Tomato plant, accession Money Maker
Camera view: vertical (180 deg); turntable rotation: 180 degrees
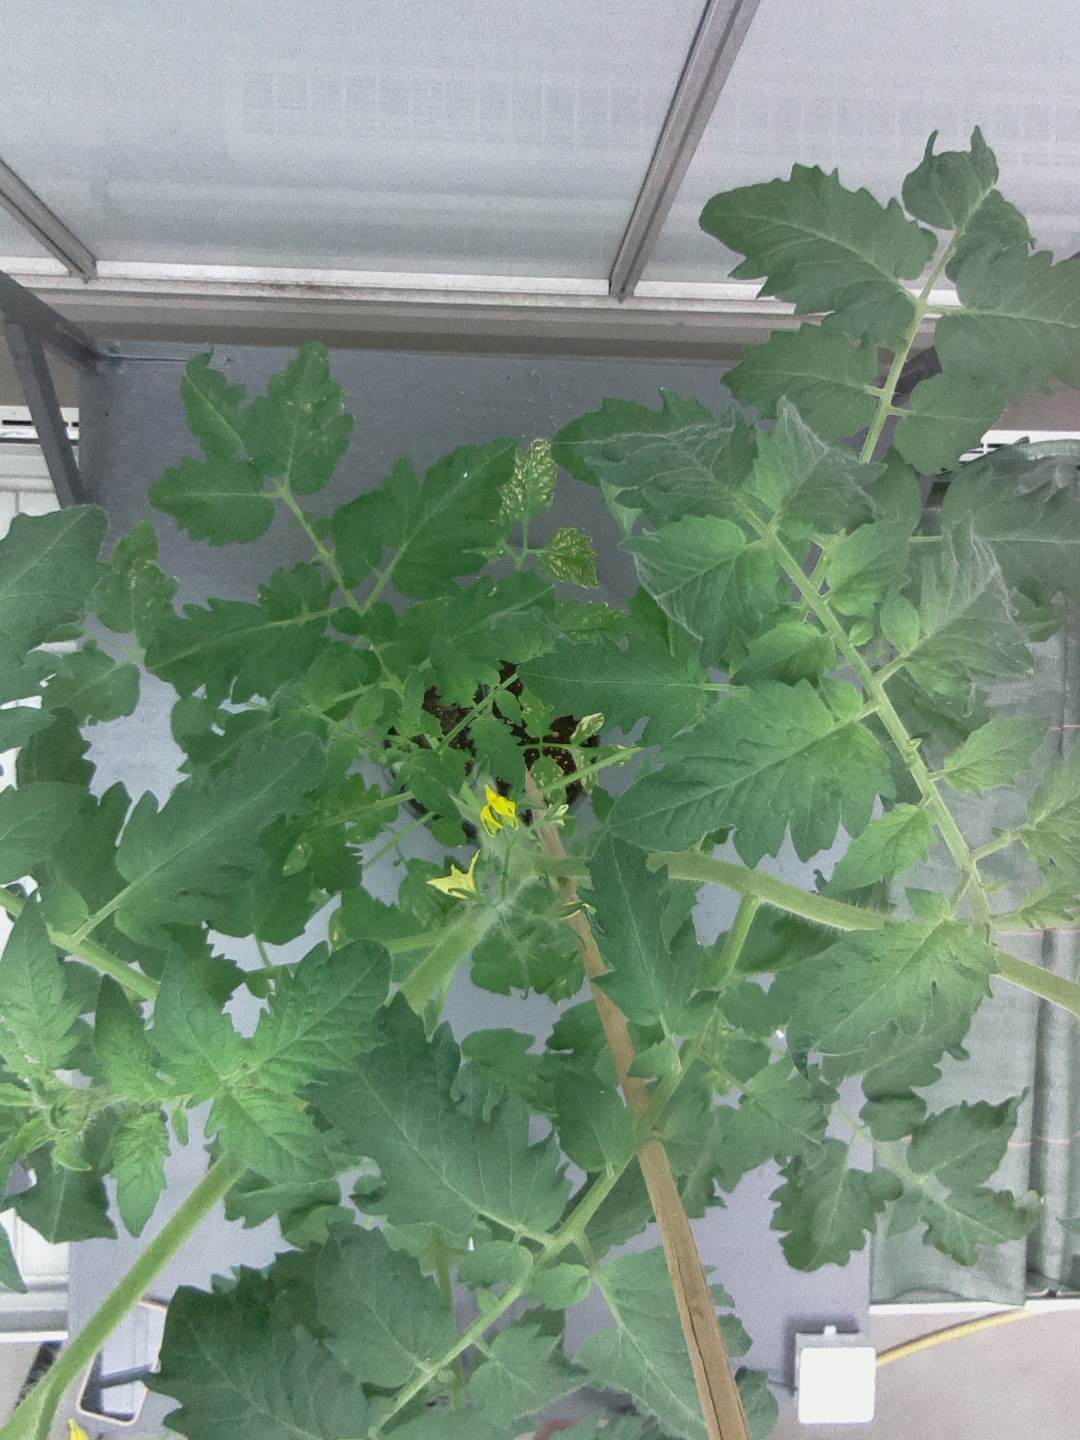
BBCH growth stage 70: Fruits at the main stem or branches visibles